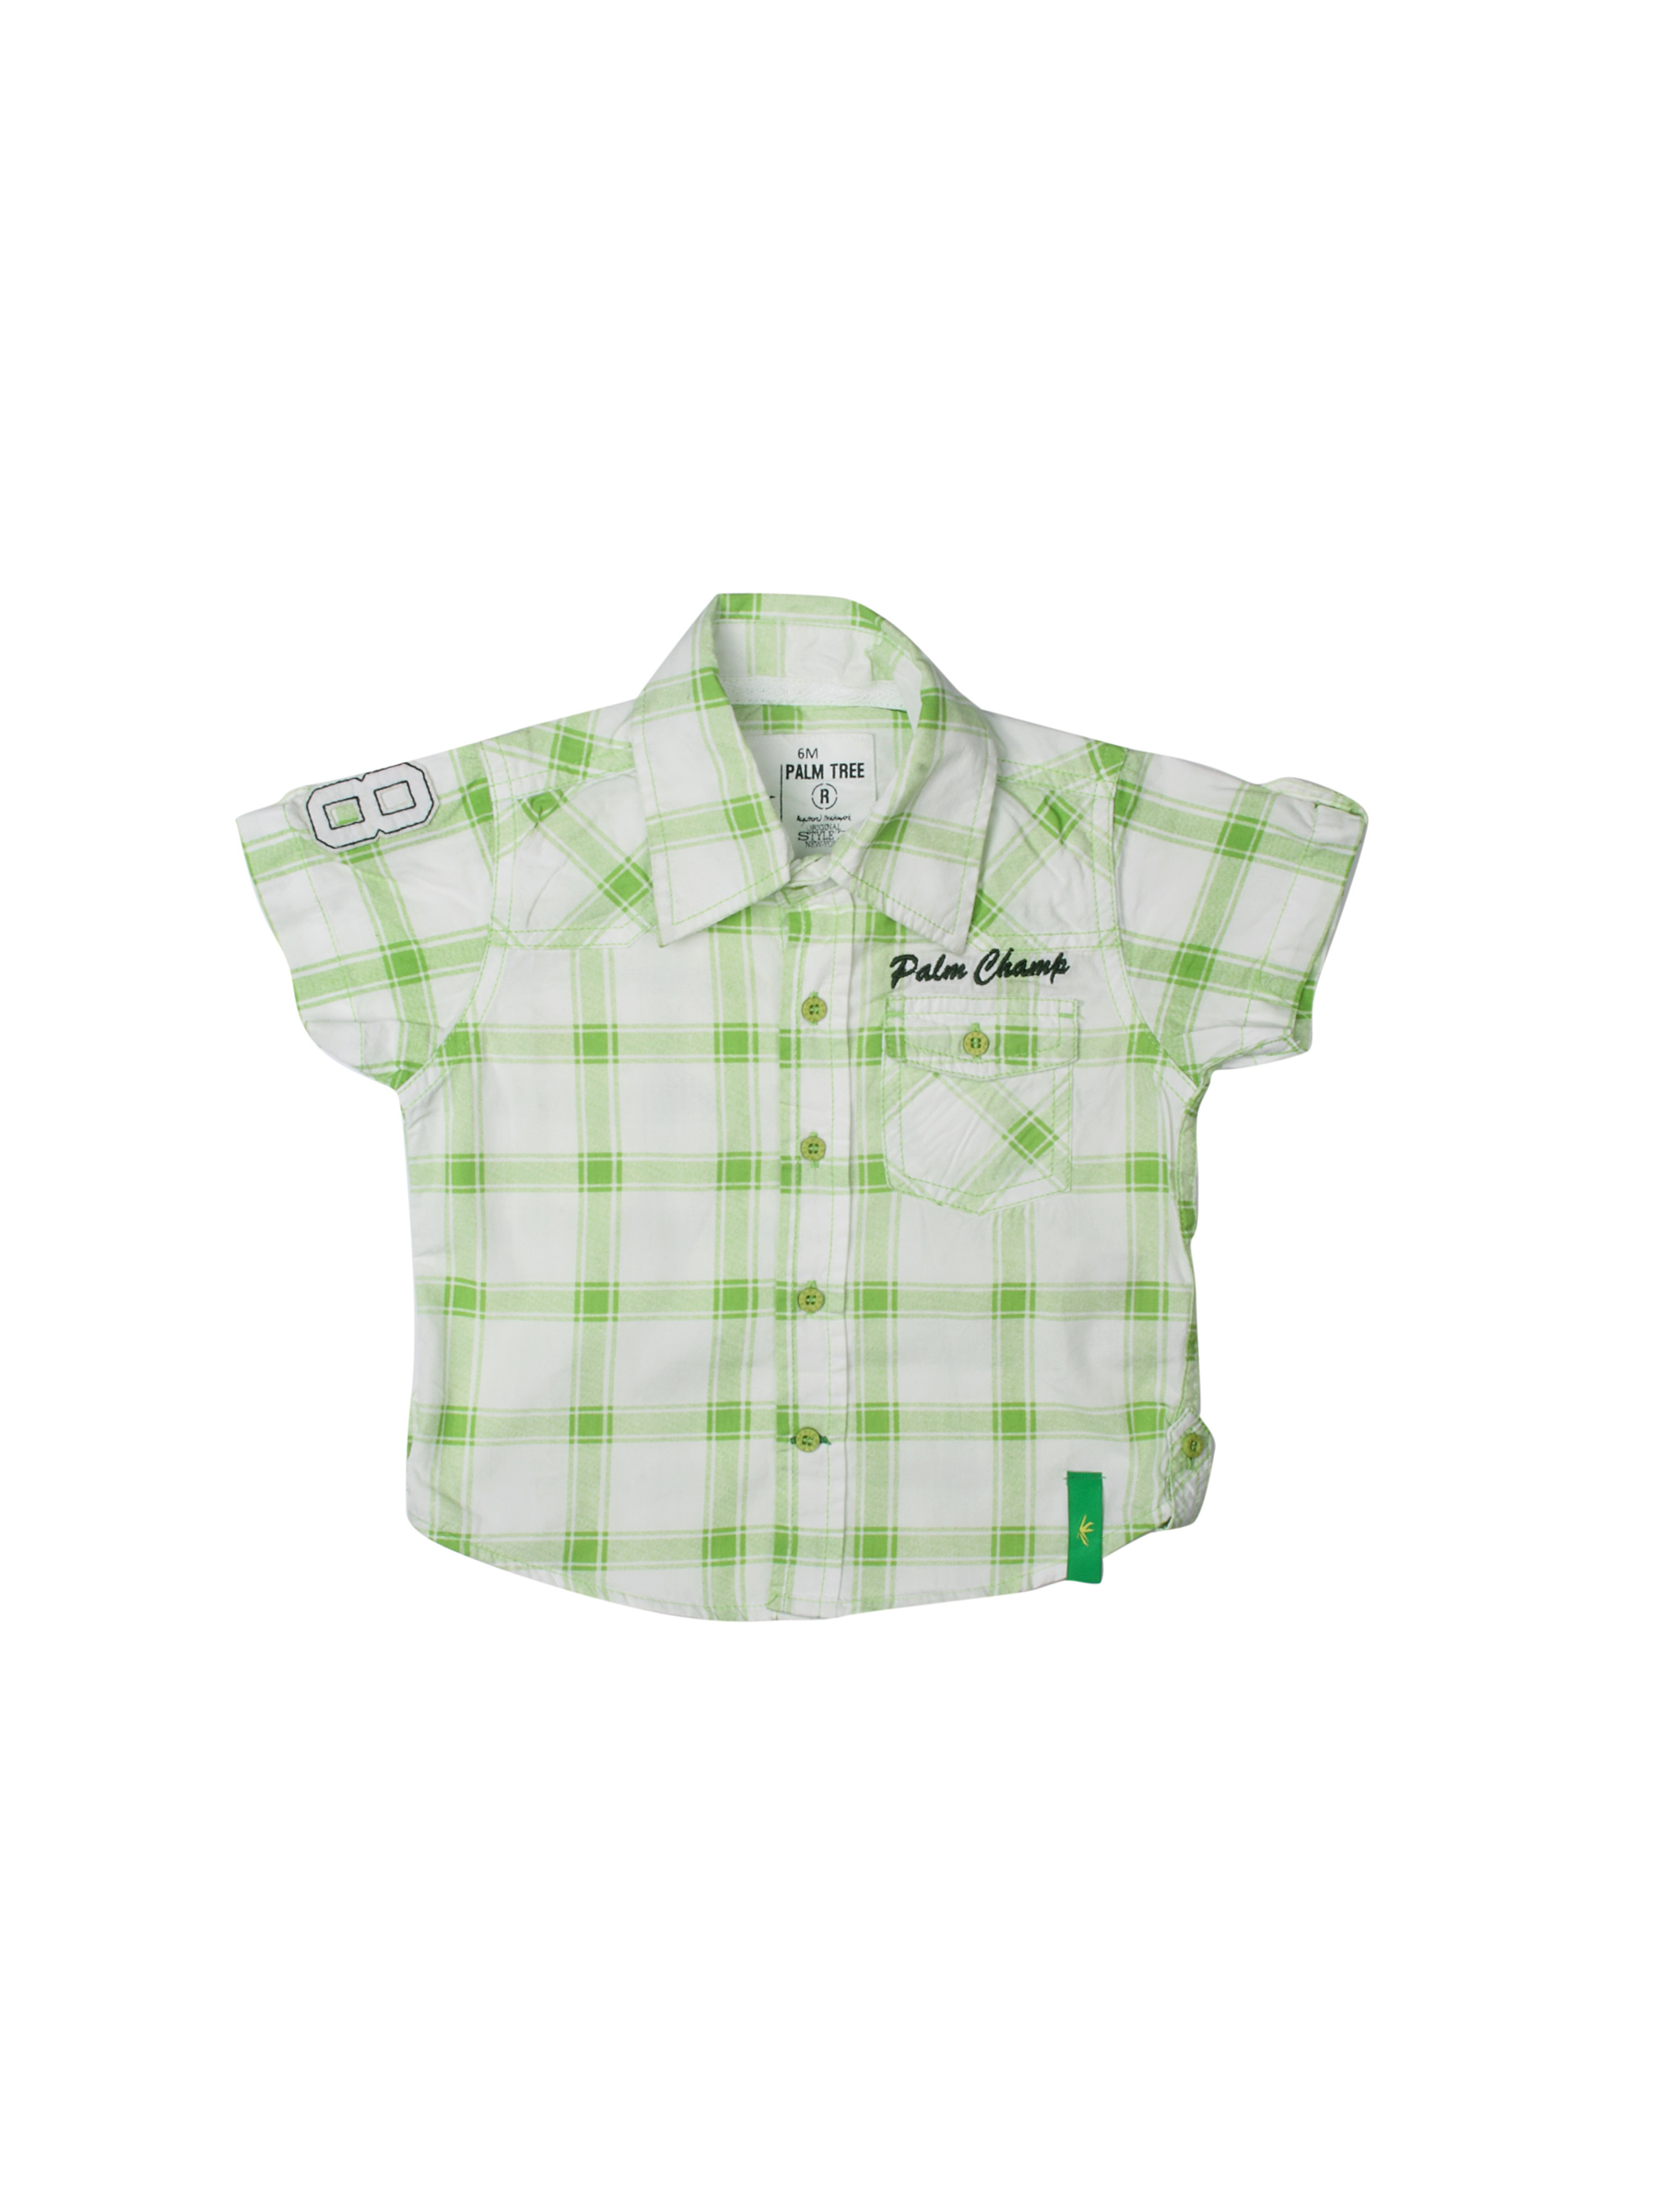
Palm Tree Boys Check White Shirt
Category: Apparel / Topwear / Shirts
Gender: Boys
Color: White
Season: Summer 2012
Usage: Casual